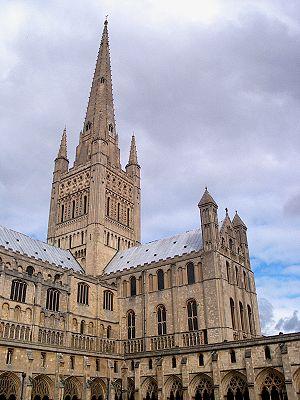
Le diocèse de Norwich est un diocèse anglican de la Province de Cantorbéry, qui s'étend sur la quasi-totalité du Norfolk. Son siège est la cathédrale de Norwich.